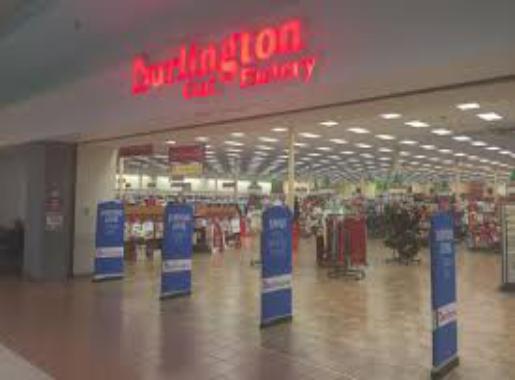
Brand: Burlington Coat Factory
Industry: Clothes